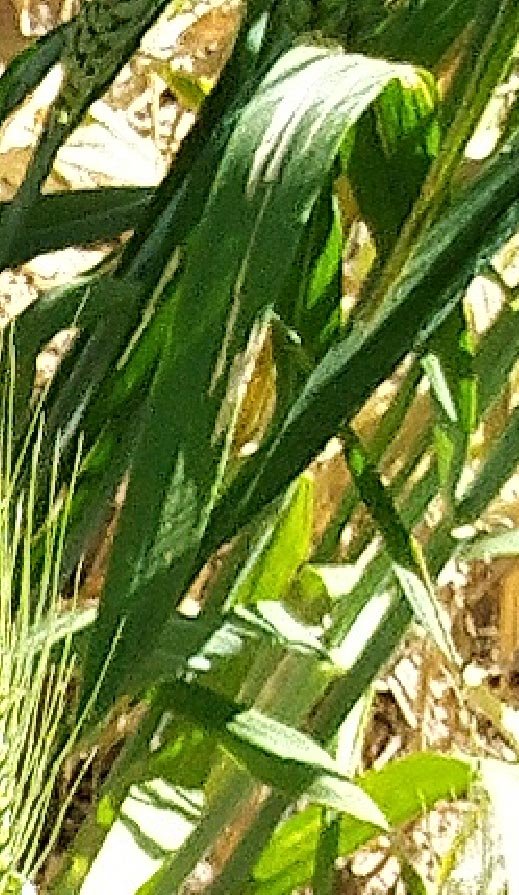
Label: Wheat___Healthy